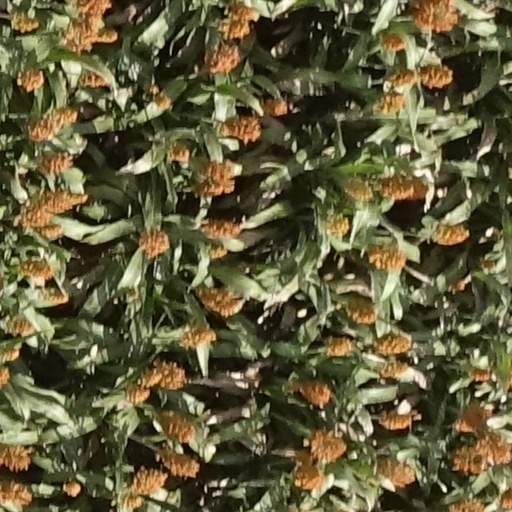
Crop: sorghum